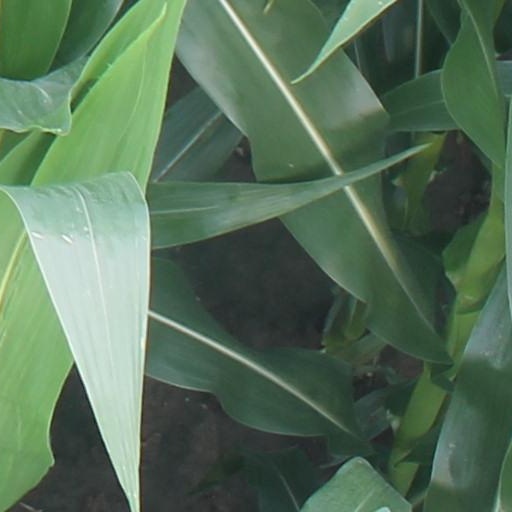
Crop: maize; corn